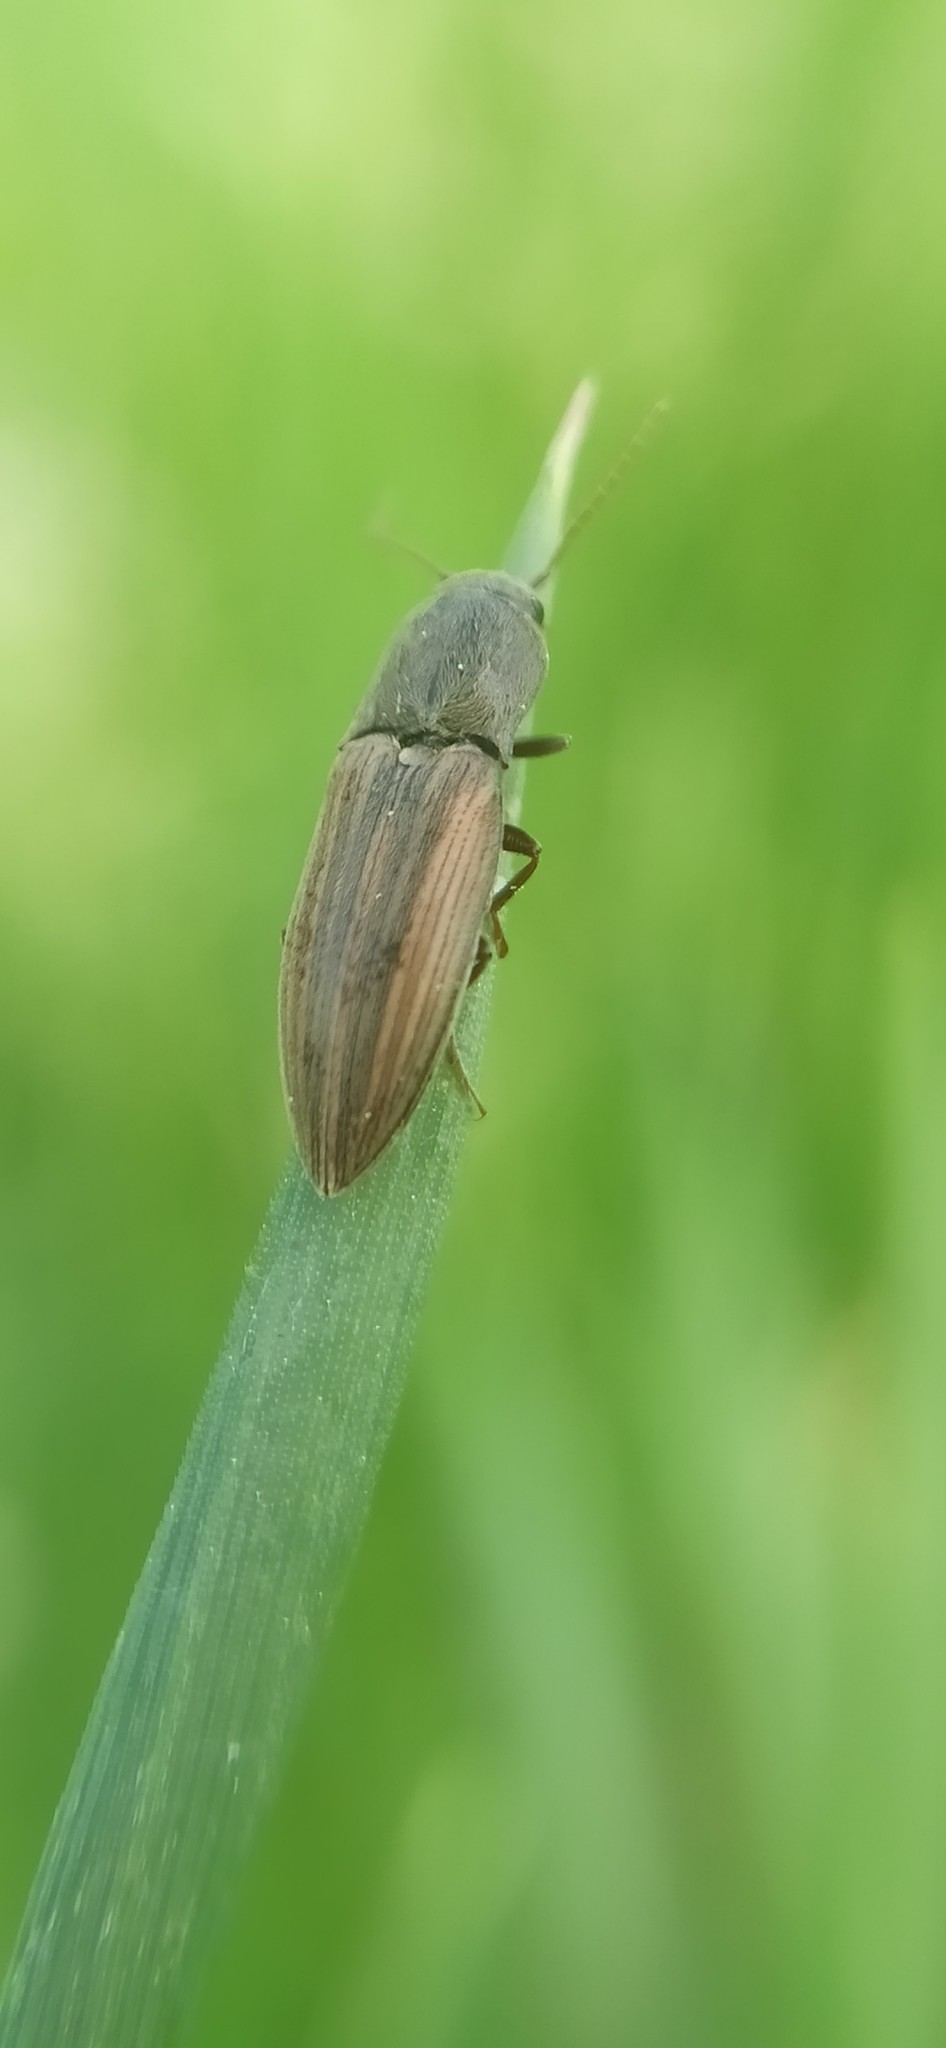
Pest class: clickbeetles_wireworms